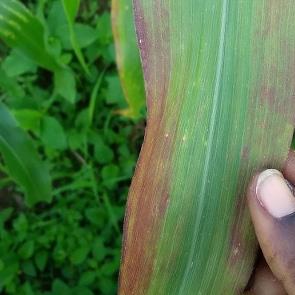
Crop: Maize
Condition: abiotic-disease-d